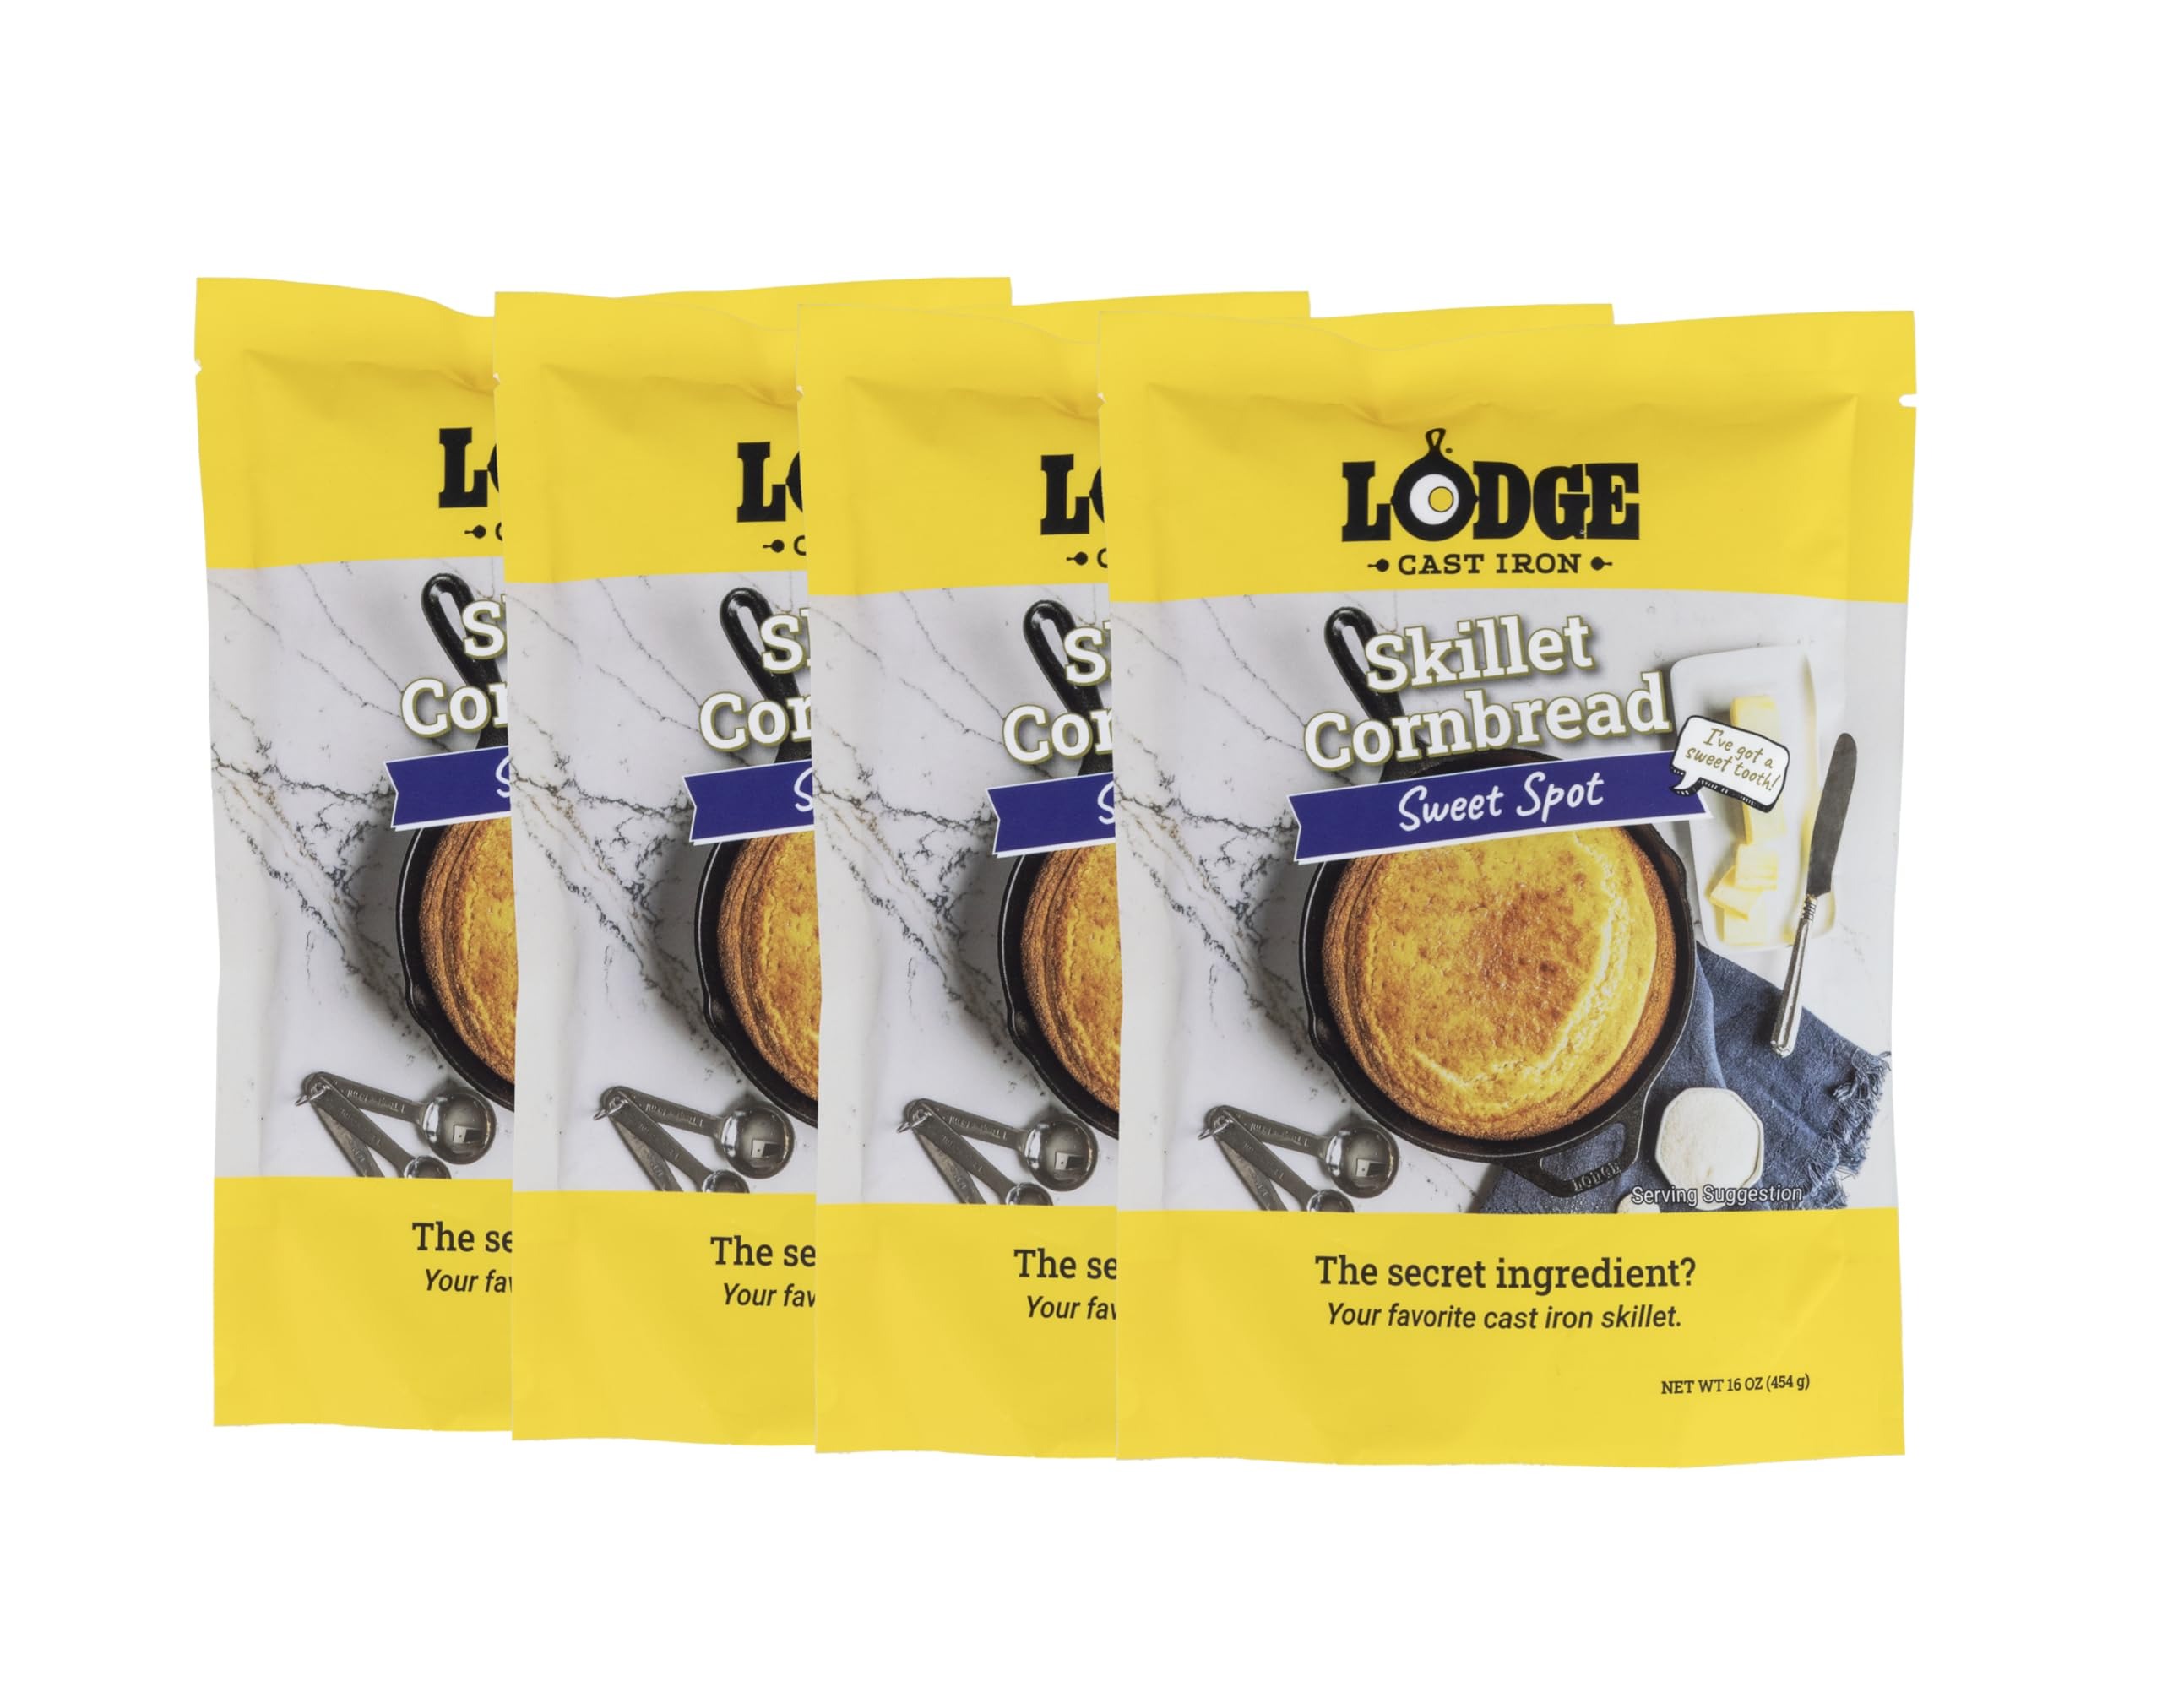
Item Name: Lodge Cast Iron Skillet Cornbread – Pair with Cast Iron Skillet, Wedge Pan, Cornstick Pan or Muffin Pan, Quality Ingredients, 16 oz (4 Pack) – Sweet Spot
Bullet Point 1: WHEN CAST IRON AND CORNBREAD MEET: Our new Skillet Cornbread Mixes are made with quality ingredients, each flavor helps you serve delicious cornbread at any meal or snack, simply and quickly - no elbow grease needed. Sweet Spot is our take on a sweeter variety of cornbread—but don’t let the name fool you, it’s perfect sitting on the same plate as your barbecue or dunked in a bowl of chili.
Bullet Point 2: CREATED FOR YOUR FAVORITE CAST IRON: At Lodge, we know nothing adds a better crust or crunch to your cornbread than a hot cast iron pan. The new Skillet Cornbread Mixes are the perfect pairing to your Lodge 10.25 Inch Cast Iron Skillet, Lodge Cast Iron 8 Impression Wedge Pan, or Lodge Cast Iron 6 Impression Muffin Pan. 1 container yields about 18 standard size muffins.
Bullet Point 3: DELICIOUSLY SIMPLE CORNBREAD AT HOME: Simply lightly grease your cast iron cookware of choice, whisk 3 large eggs, 1 cup of whole milk, and 1/4 cup of canola oil together in a bowl. Add the cornbread mixture, whisking until smooth. Pour into pan and bake until golden brown.
Bullet Point 4: COOKING INSTRUCTIONS: Step 1- Place your Lodge Cast Iron Skillet into a cold oven and preheat to 400°F. Step 2- Whisk together eggs, milk, and canola oil. Step 3- Whisk in wet ingredients with cornbread mixture. Step 4- Once oven reaches 400°F, remove skillet, spray with cooking spray, and add 1tbsp of canola oil to the bottom of the skillet. Step 5- Pour batter into the skillet and bake for 20-25 minutes.
Bullet Point 5: FOR BEST RESULTS: Once the bake time is completed, use a toothpick to determine if the cornbread is cooked all the way through (the toothpick should come out clean when cooked). After removing from oven, quickly run a knife around the edges of the skillet to loosen it. Let the cornbread cool for 15 minutes before cutting and serving.
Value: 64.0
Unit: Ounce

Price: 7.99